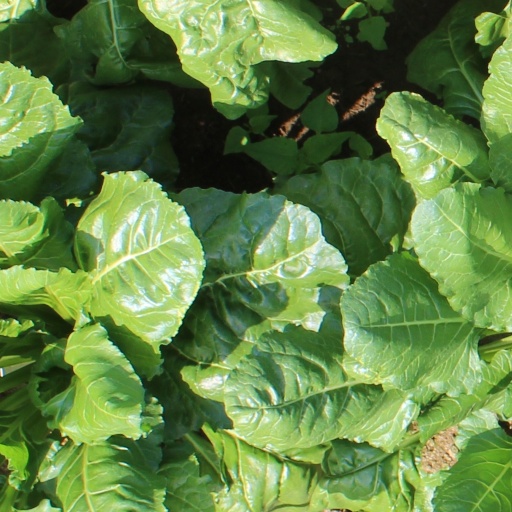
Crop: sugar beet